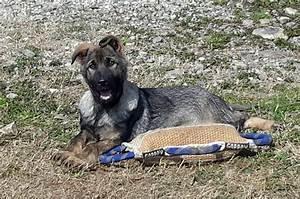
dog